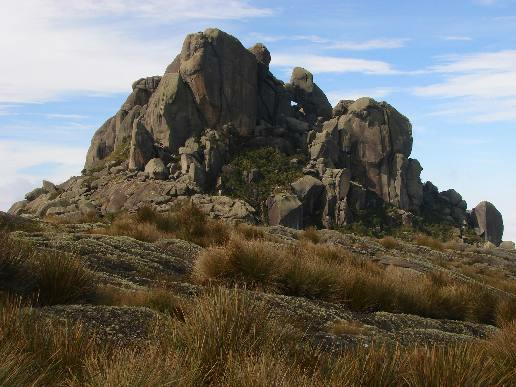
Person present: No